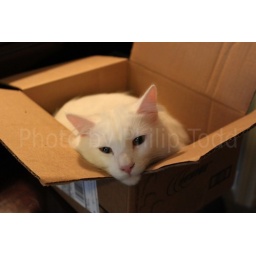
2010-12-25 cat in a box 6599